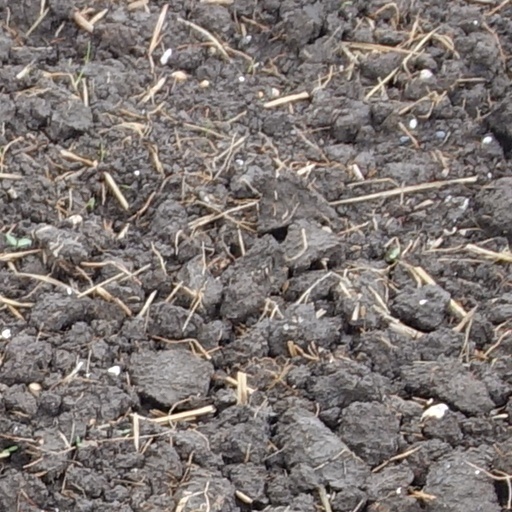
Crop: wheat